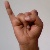
The image shows a hand gesture representing the letter 'I' in Indian Sign Language.